Gaius Duilius

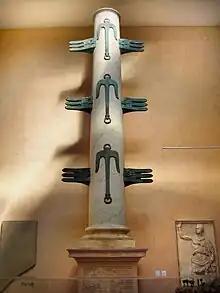
Reproduction of the victory column of Gaius Duilius

Gaius Duilius ( 260–231 BC) was a Roman general and statesman. As consul in 260 BC, during the First Punic War, he won Rome's first ever victory at sea by defeating the Carthaginians at the Battle of Mylae. He later served as censor in 258, and was appointed dictator to hold elections in 231, but never held another command.